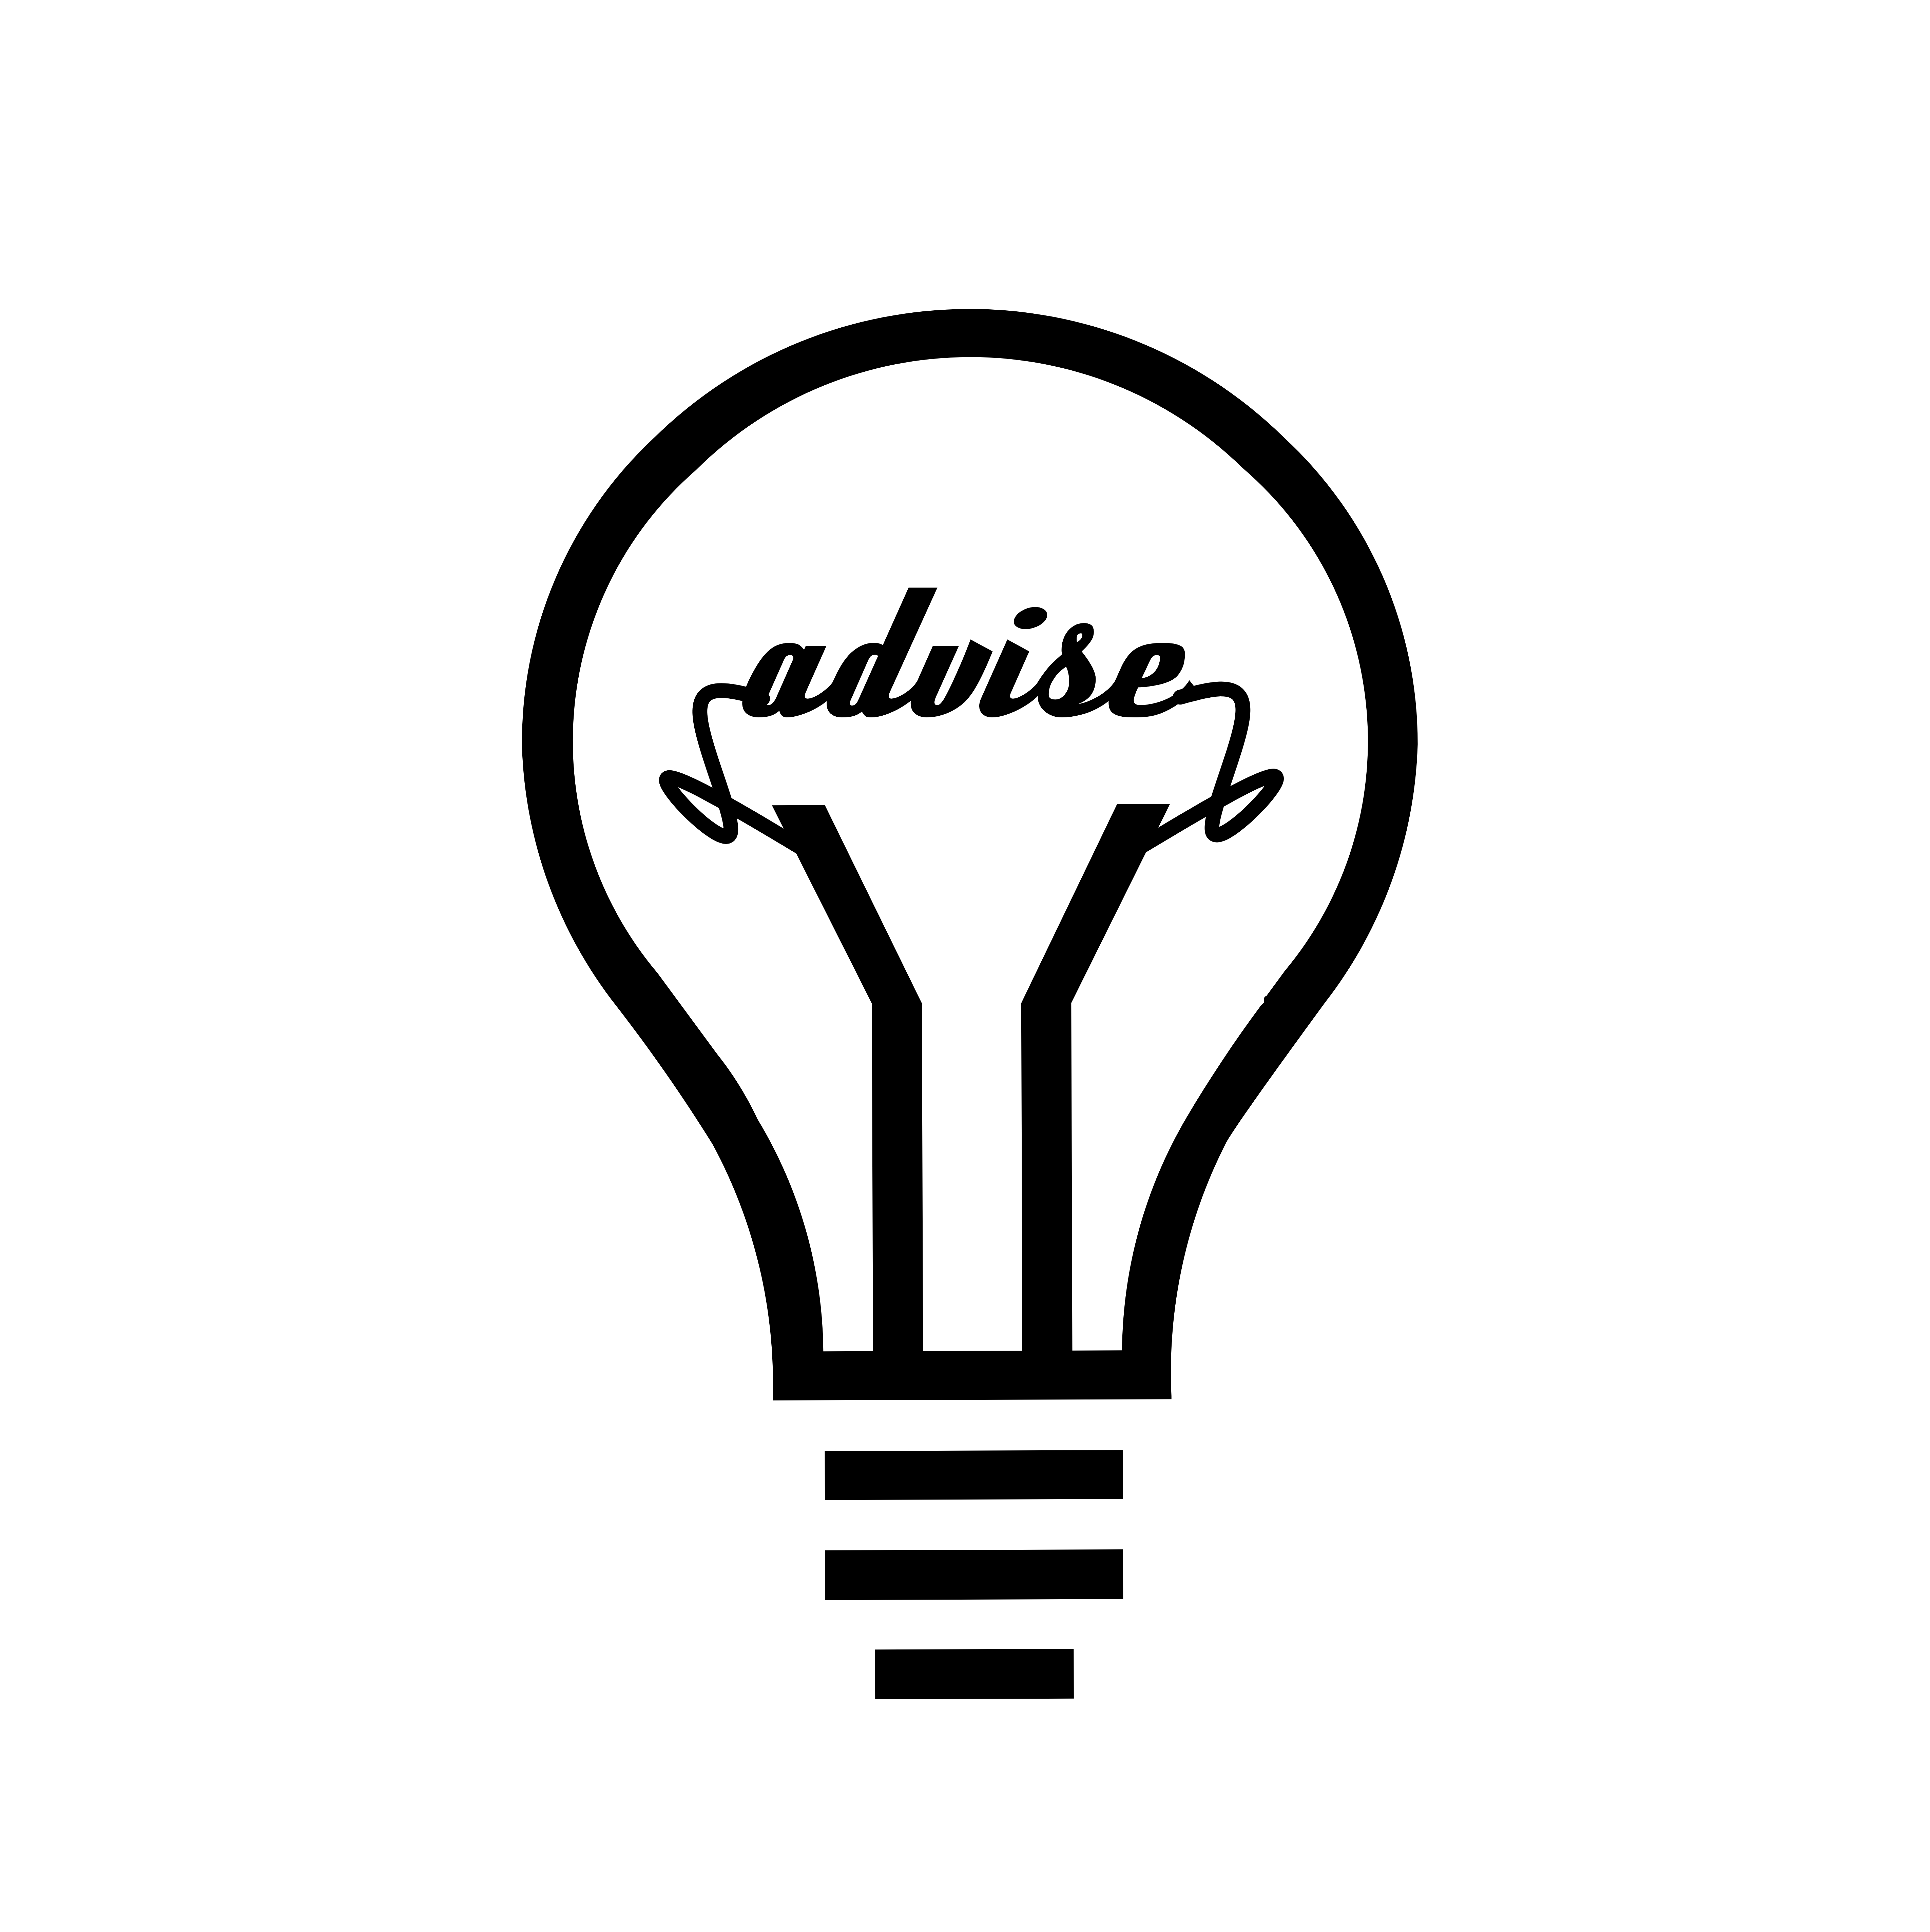
advice, support, lightbulb, assistant, information, concept, energy, help, bulb, design, icon, logo, consultation, creativity, knowledge, light, sign, solution, word, line art